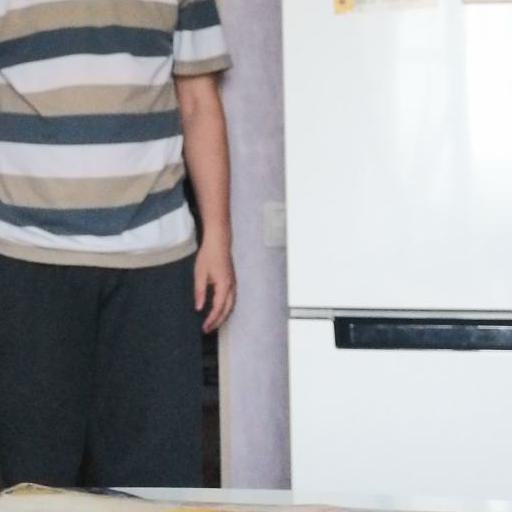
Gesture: no_gesture